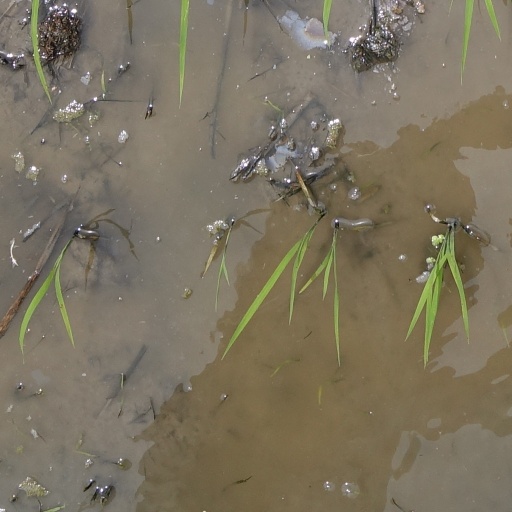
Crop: rice